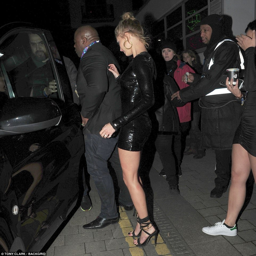
into the night : she loaded herself into a waiting car and headed home for the evening